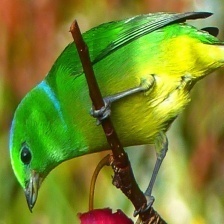
Species: GOLDEN CHLOROPHONIA
Scientific name: CHLOROPHONIA CALLOPHRYS